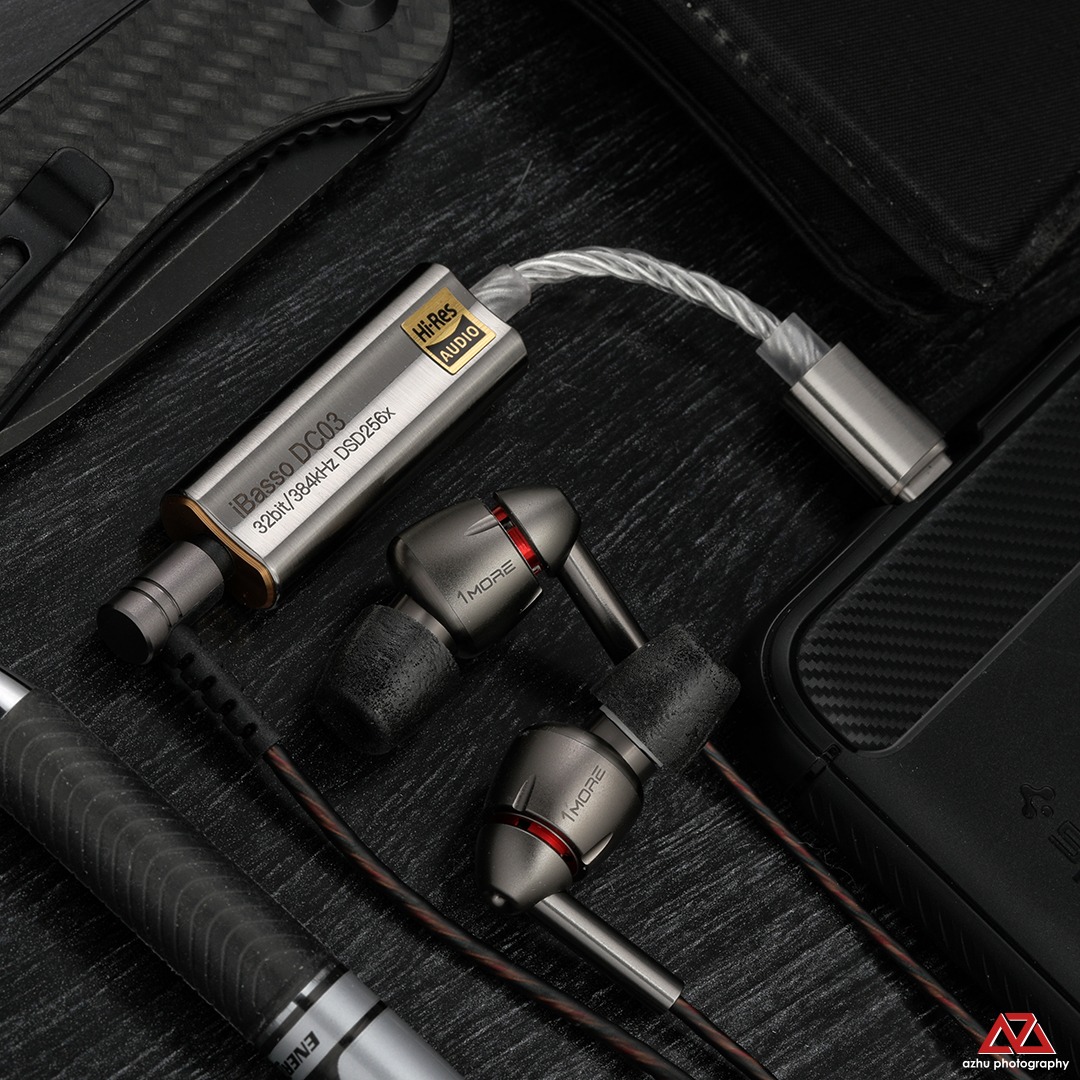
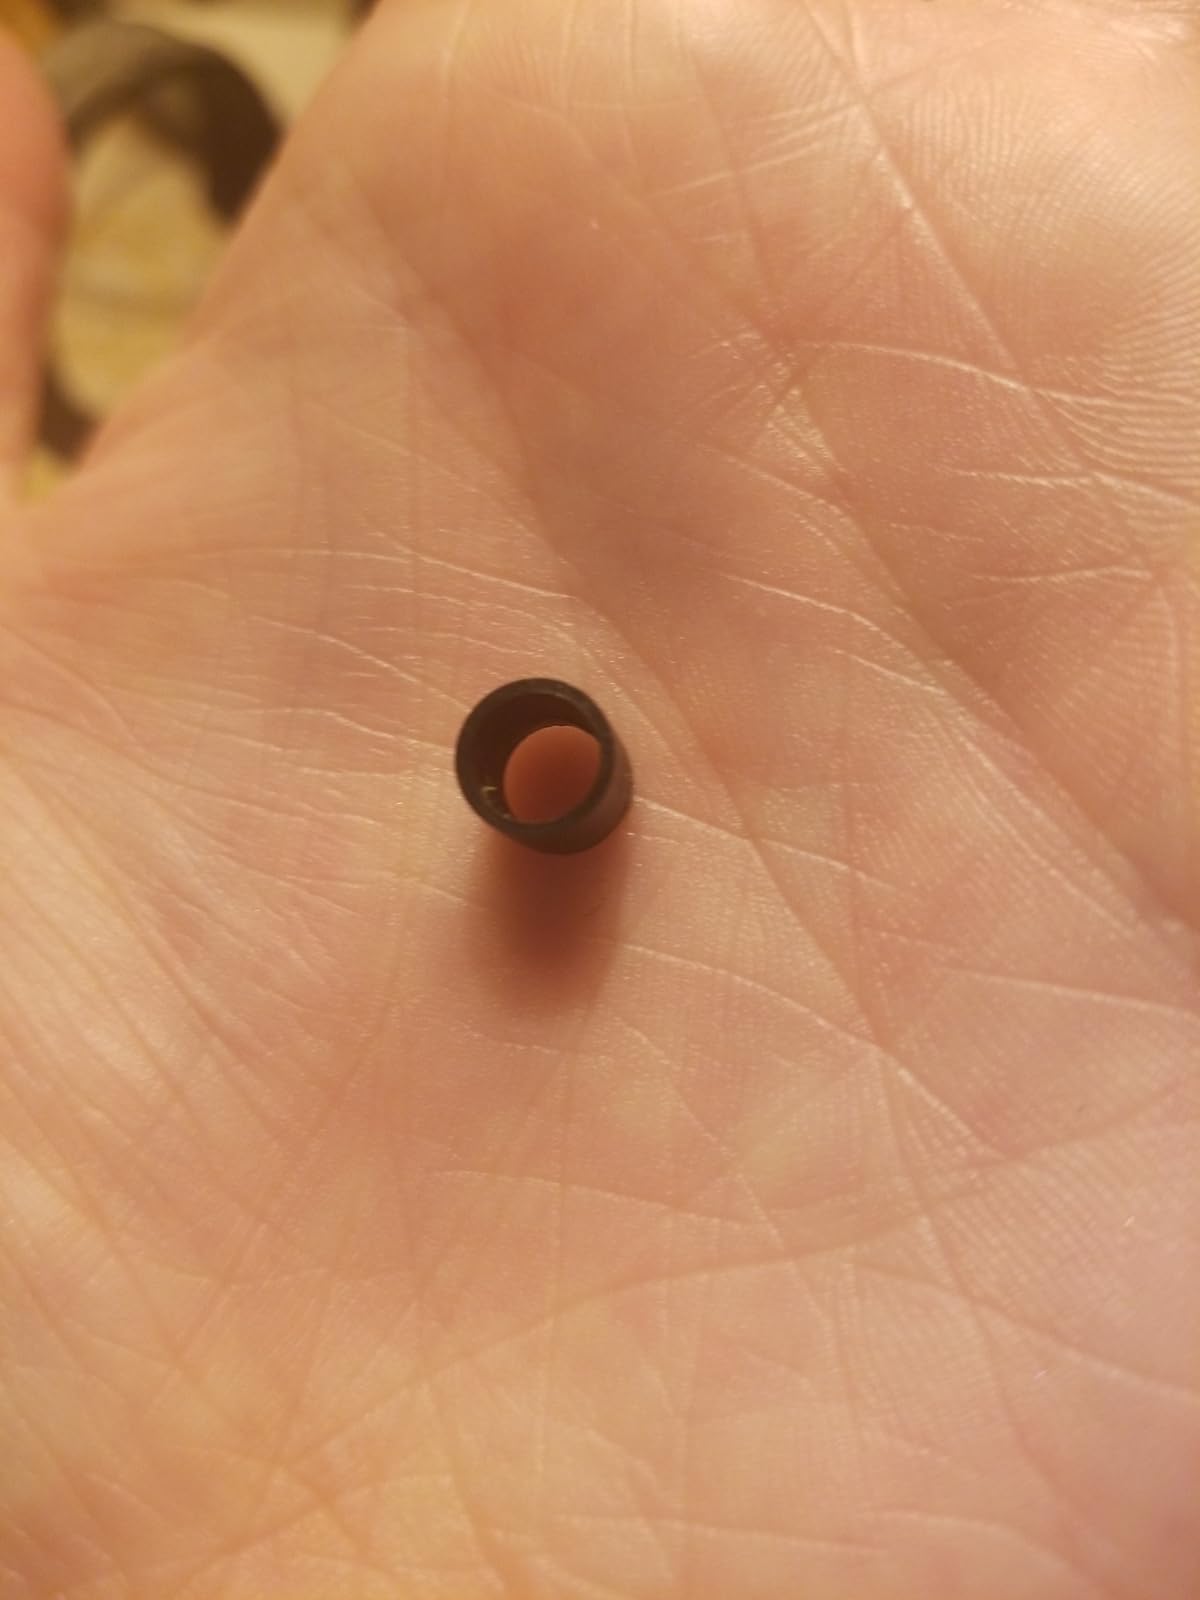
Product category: headphones
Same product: yes